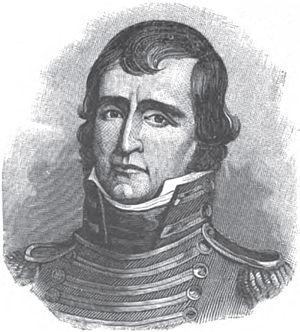
Joseph Hamilton Daveiss est un avocat américain et commandant d’un régiment de dragons à la Bataille de Tippecanoe.